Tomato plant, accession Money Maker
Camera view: bottom (45 deg); turntable rotation: 60 degrees
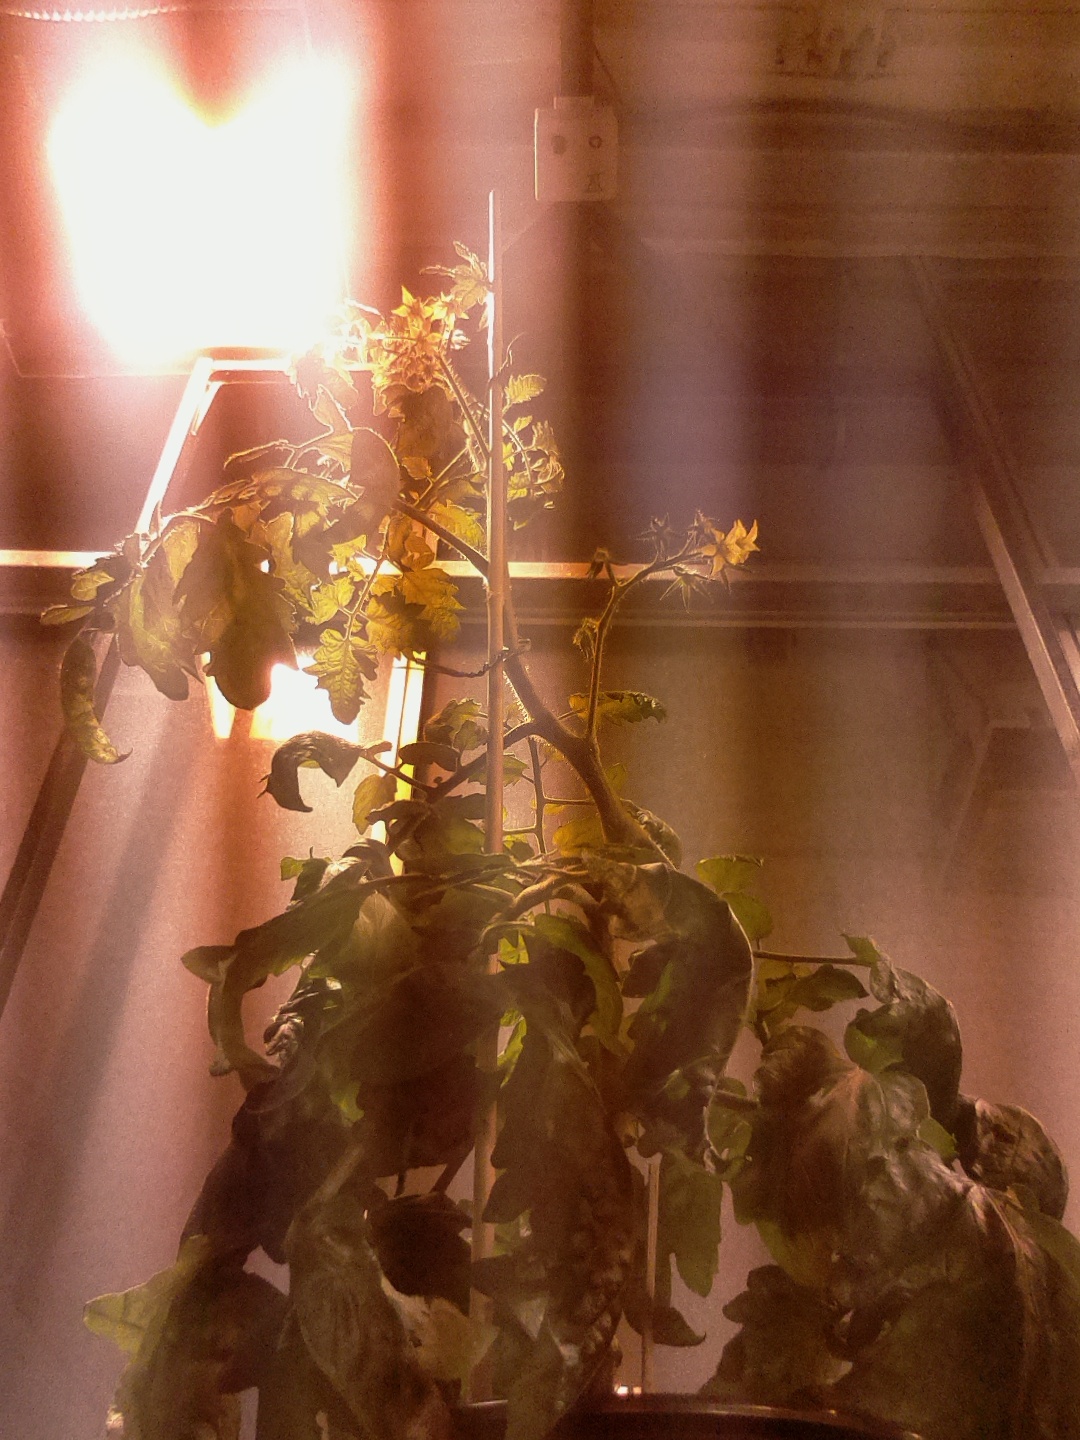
BBCH growth stage 69: End of flowering, 90%-100% of flowers open, more petals falling